Rudolf Alfred Bosshardt

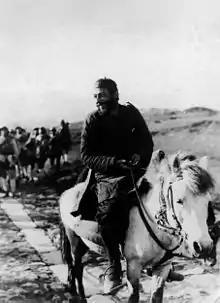
Bosshardt on horseback following his release from captivity in 1936

Bosshardt was born to Swiss parents in Manchester, England, and was accepted for training by the China Inland Mission in 1920. Within two years he departed for China and was assigned to work in Guizhou Province. He was married to Rose Piaget (1894-1965) in Guiyang in June 1931. On 1 October 1934, exactly 12 years after he had left for China, while returning from a prayer conference with Rose and several other missionaries, they were captured by soldiers of the Red Army led by General Xiao Ke. Rose was later released, but he and a fellow CIM missionary, Arnolis Hayman, from New Zealand, were forced to join the Red Army on the weary trek, which later became known as the Long March. He trudged 2500 miles during the 18 months of captivity. He was released on Easter morning 1936, after 560 days.